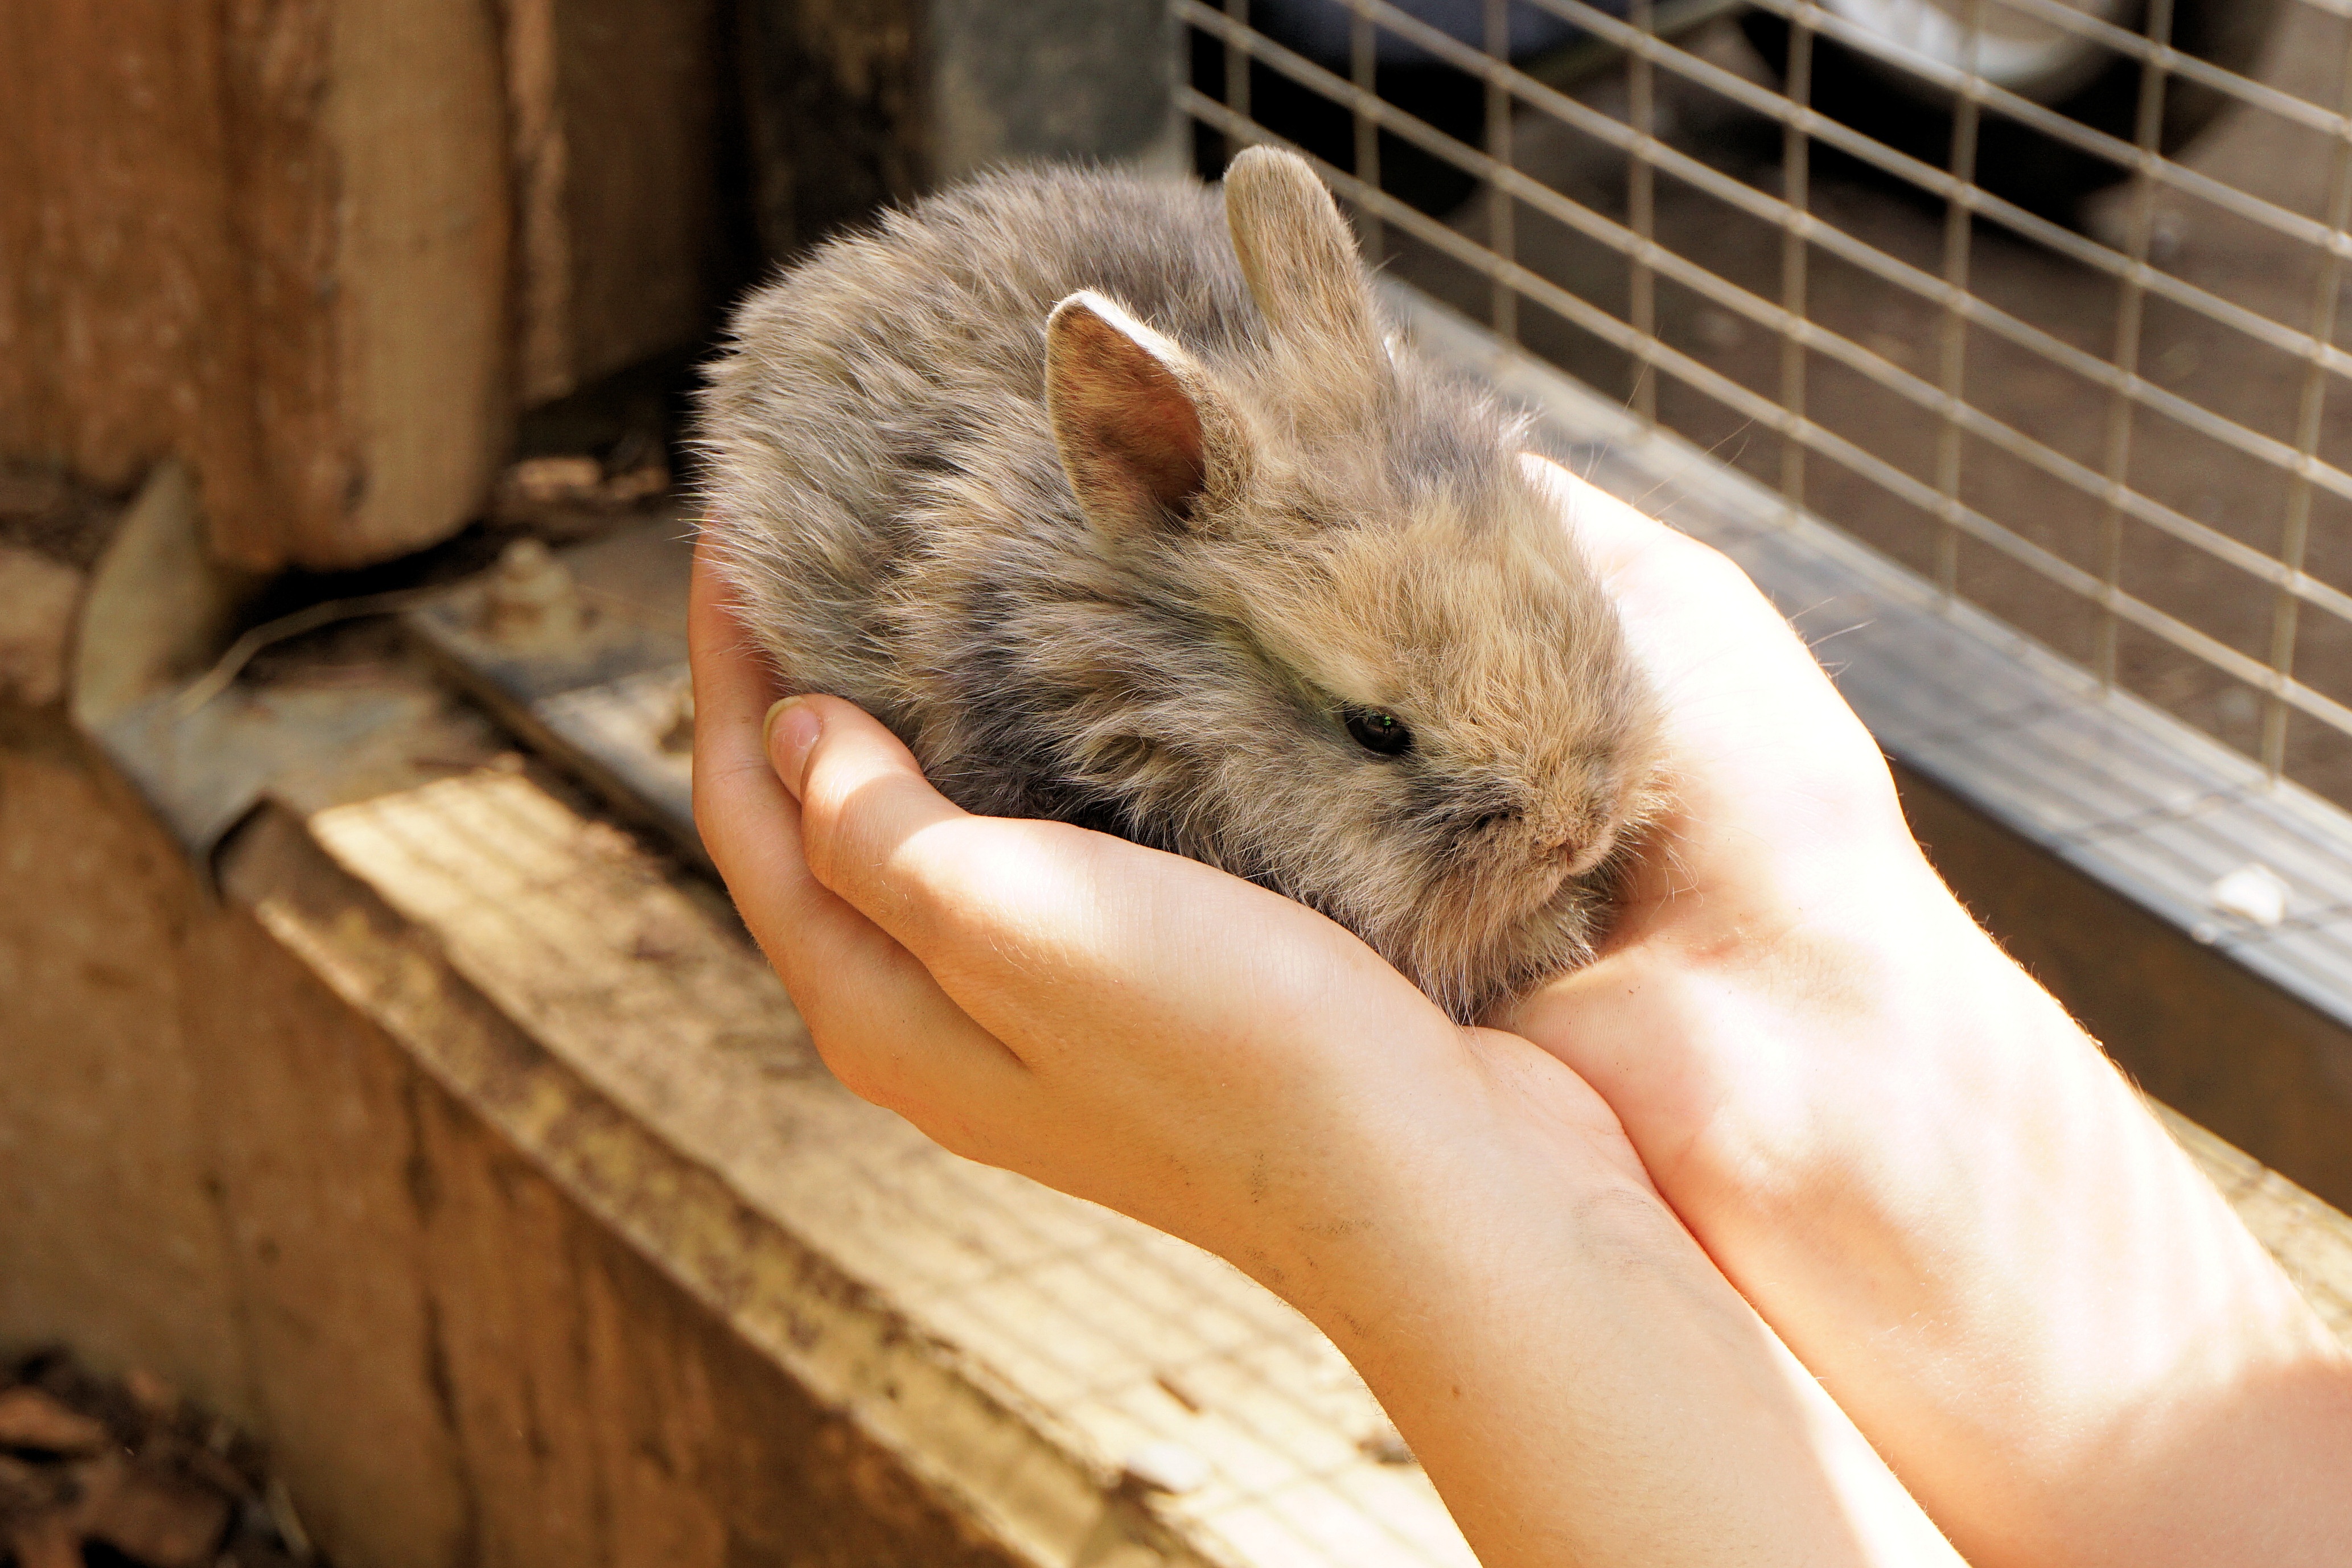
sweet, mouse, animal, cute, pet, fur, mammal, rodent, spoon, fauna, rabbit, hare, whiskers, head, skin, vertebrate, nager, animal world, sababurg castle, long eared, gerbil, dwarf rabbit, dwarf bunny, small hare, muridae